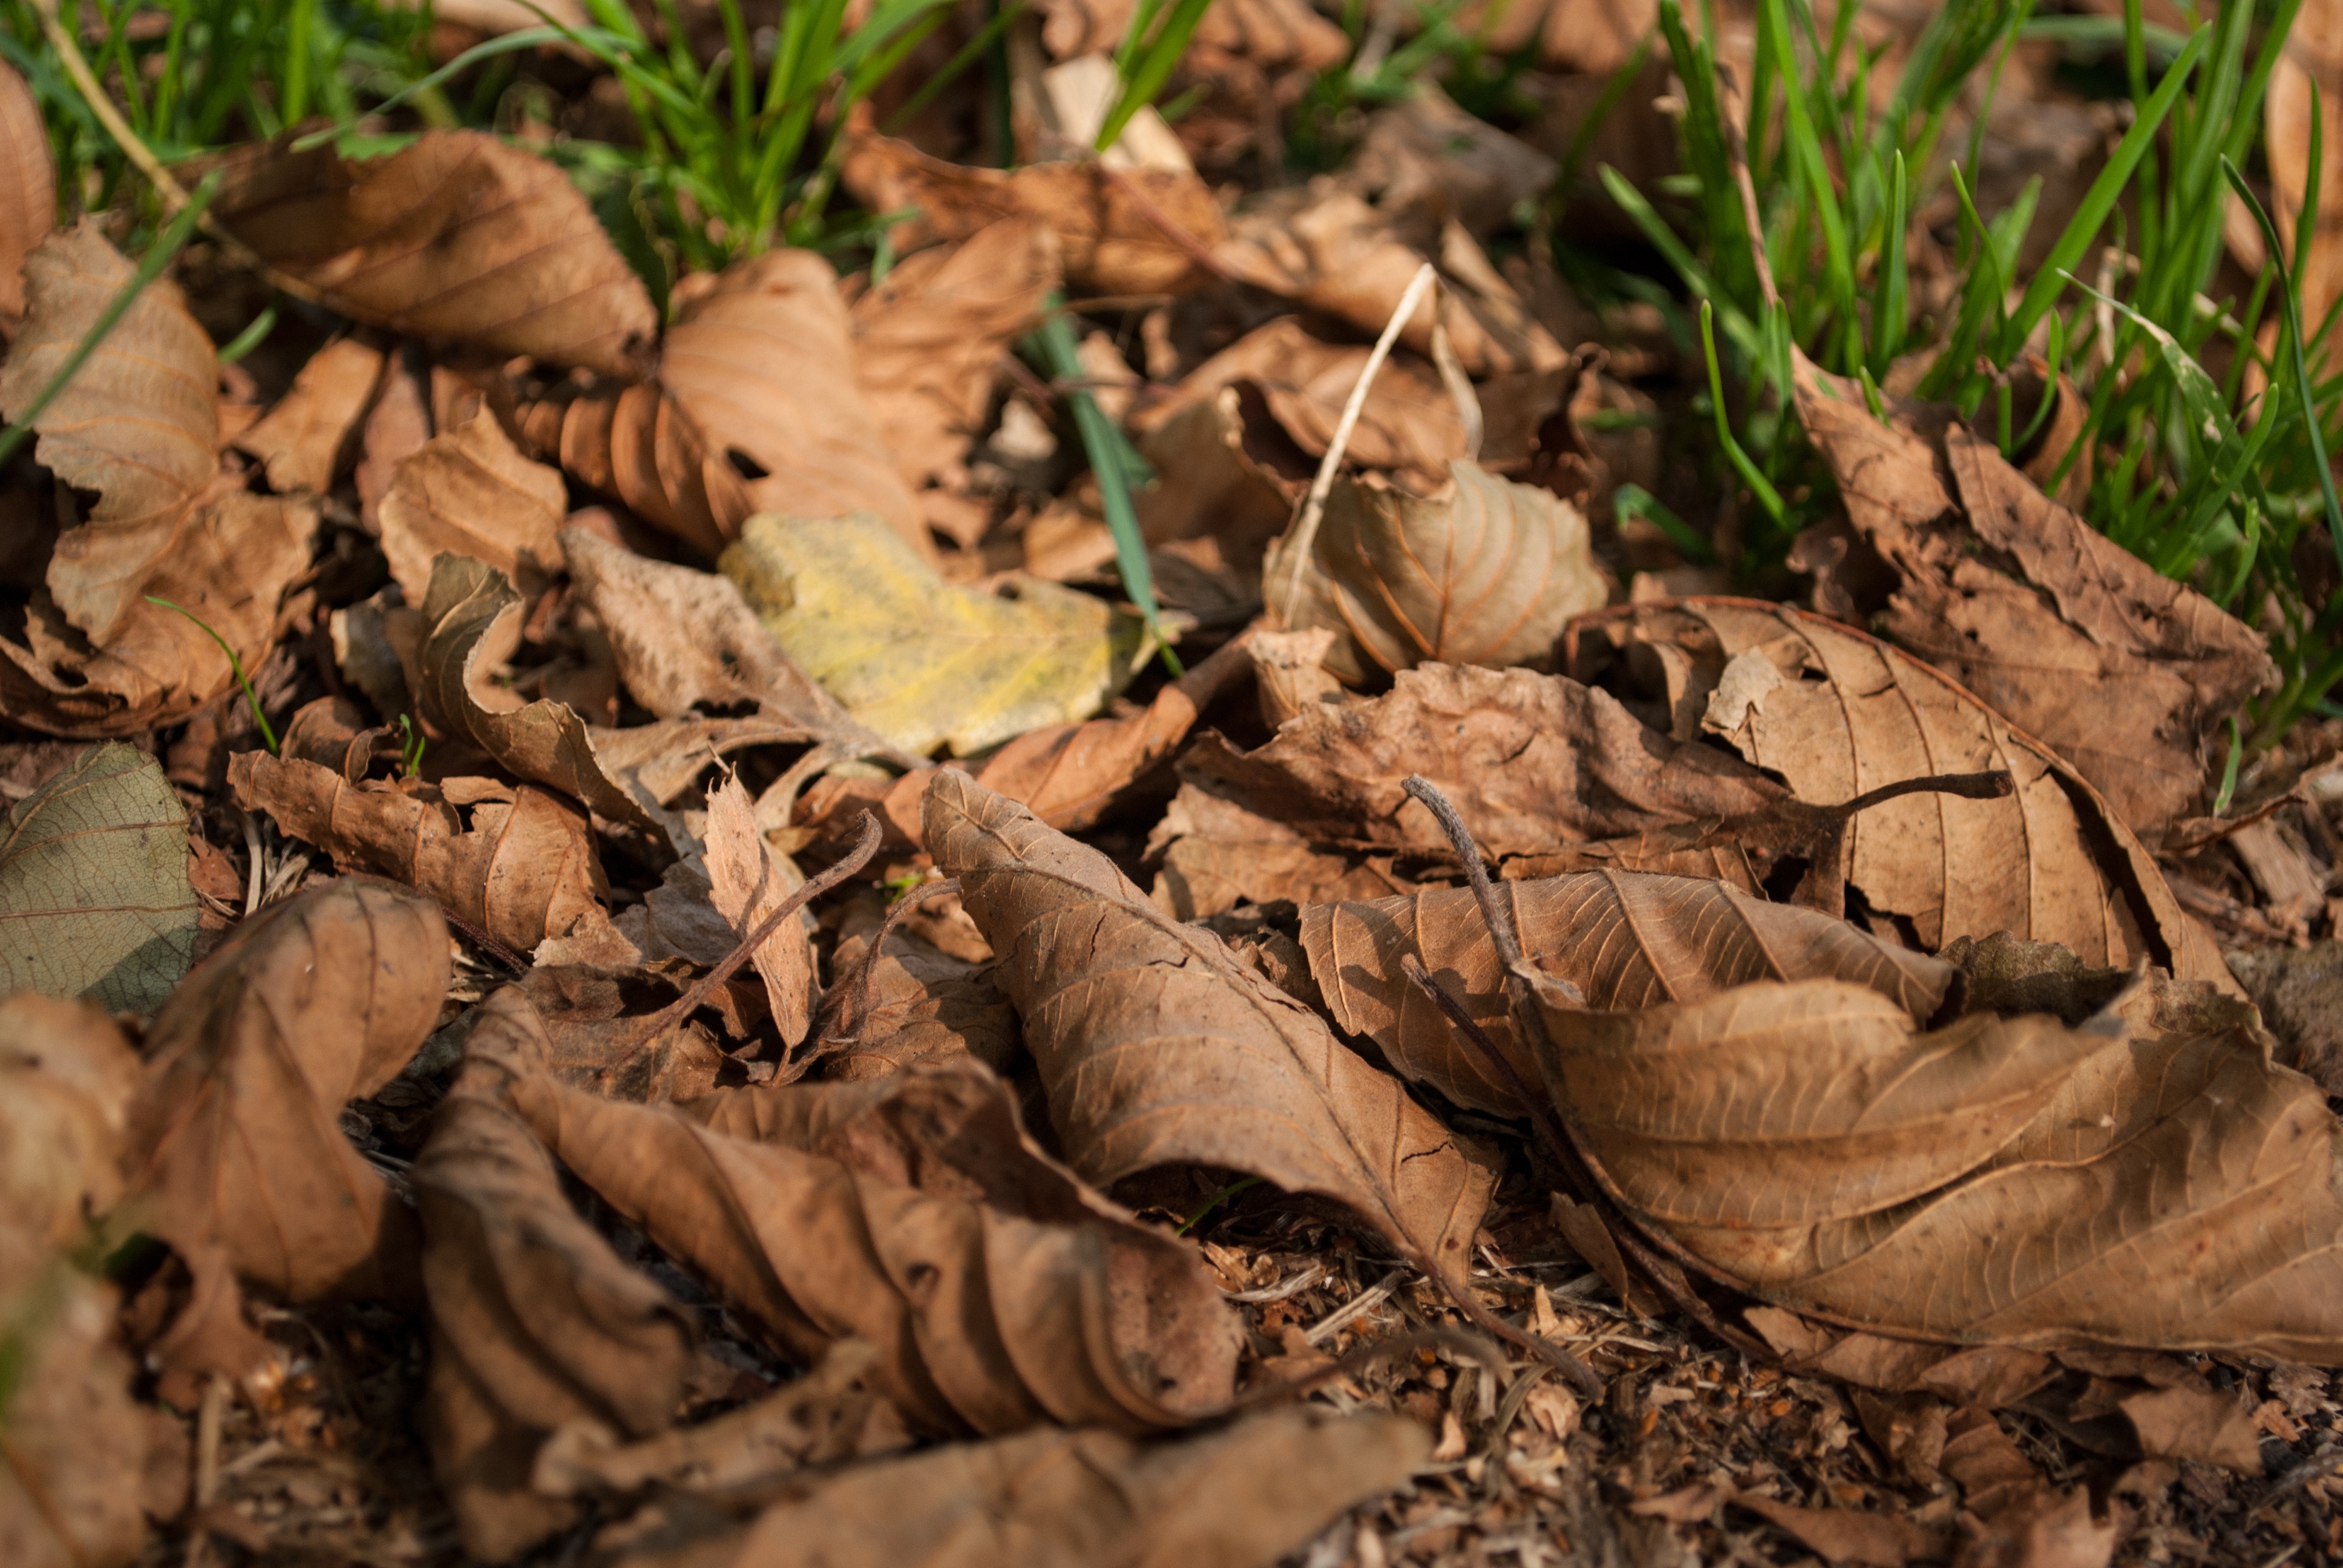
tree, nature, plant, wood, leaf, flower, trunk, wildlife, foliage, macro, autumn, brown, soil, flora, fauna, leaves, fallen, woodland, autumn leaves, dry leaves, golden autumn, autumnal